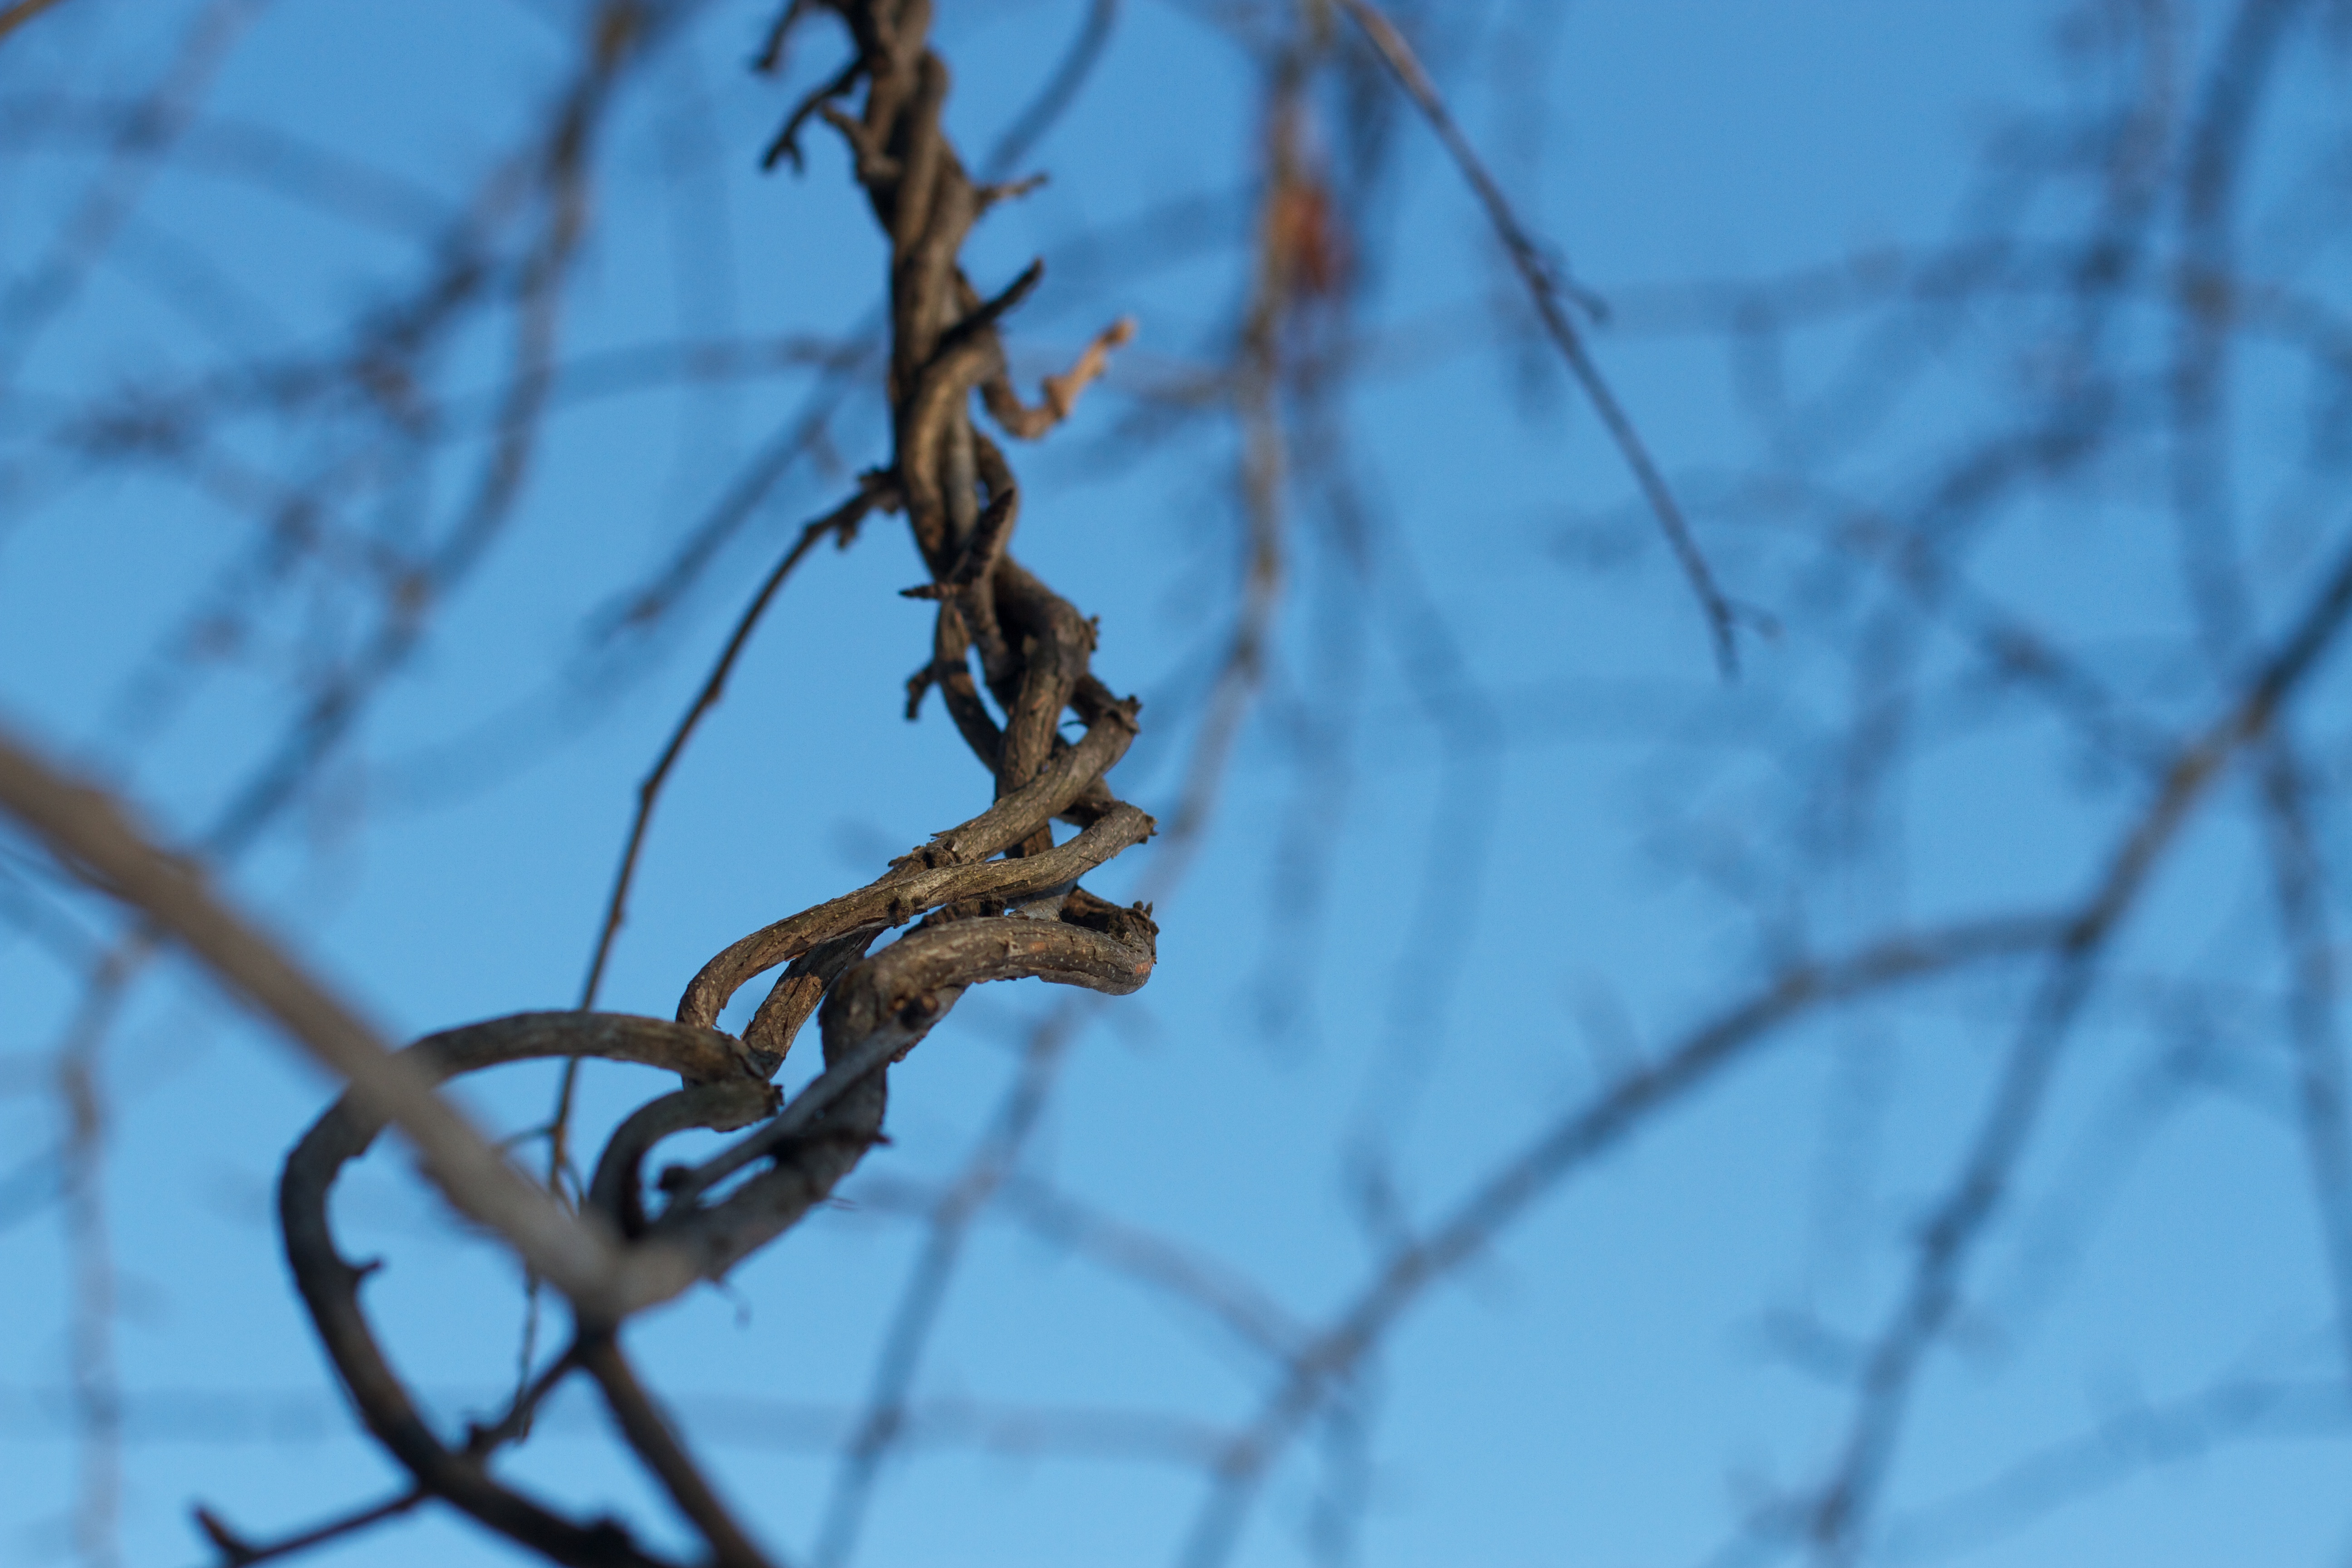
tree, nature, branch, snow, winter, leaf, flower, ice, season, twig, 2014365, woody plant